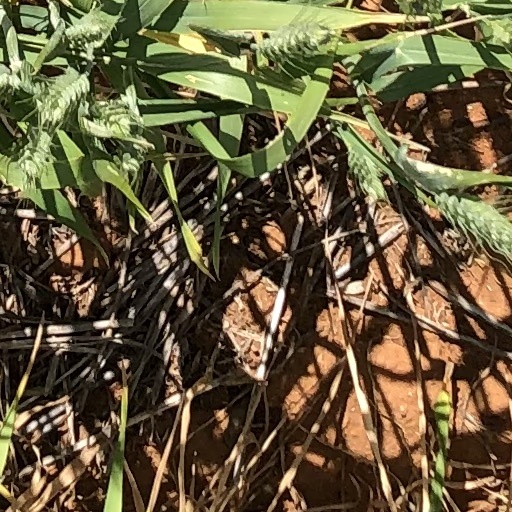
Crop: wheat